Jeff Colby

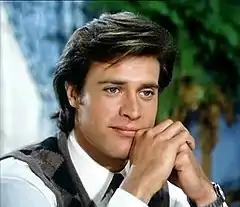
John James as Jeff Colby

Jeffrey Broderick "Jeff" Colby is a fictional character on the ABC prime time soap opera "Dynasty", created by Richard and Esther Shapiro. Portrayed by John James, Jeff Colby was introduced in the show's first episode in 1981 and appeared as a series regular for six seasons until transferring to the spin-off companion series, "The Colbys". The character returned to "Dynasty" upon the cancellation of "The Colbys" in 1987 and remained with the series until its final episode in 1989. James later reprised his role for the 1991 miniseries, "".